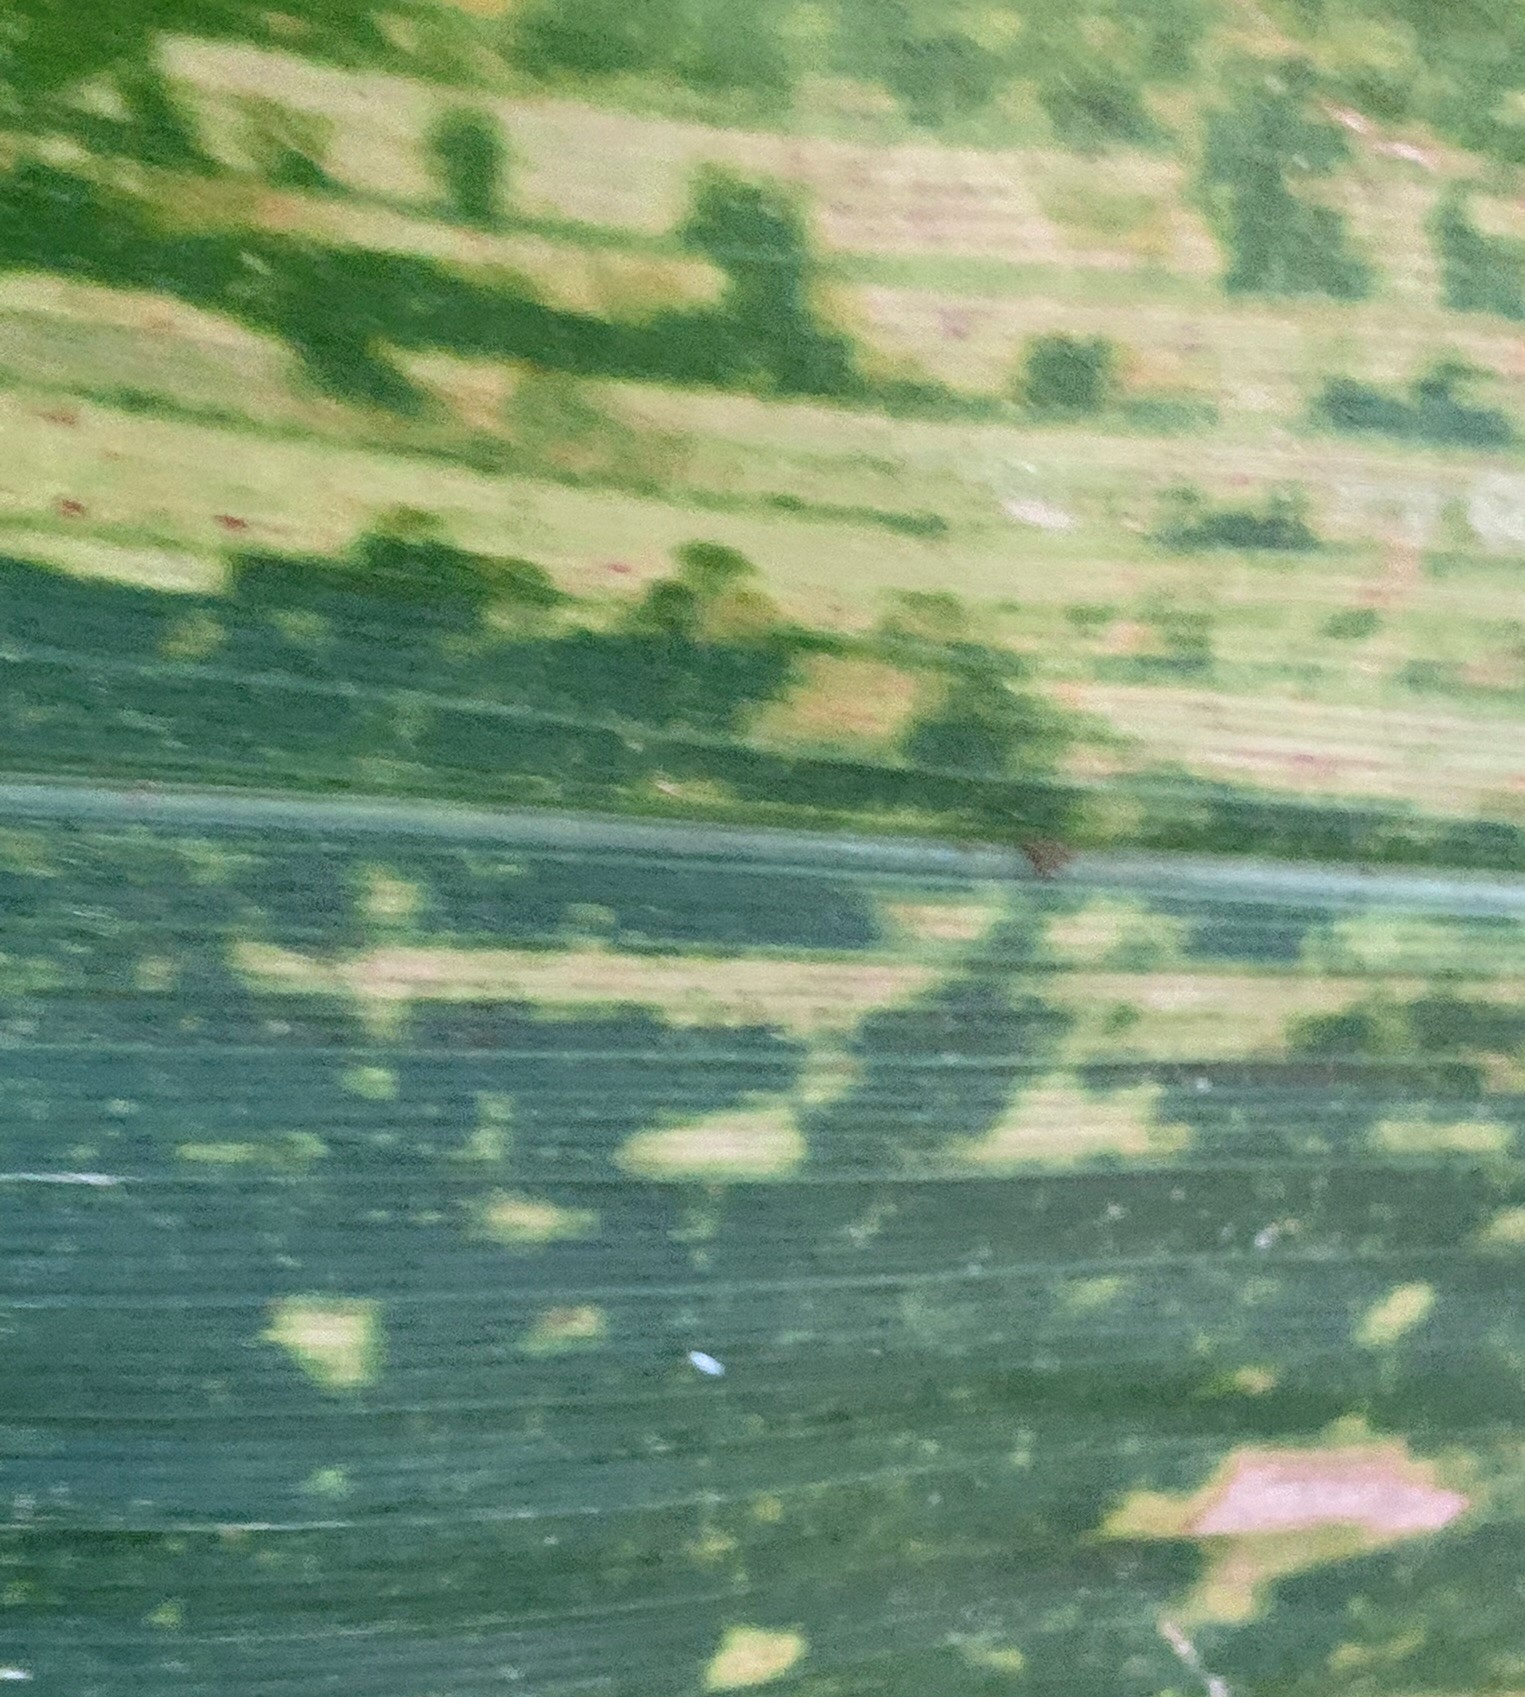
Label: MLN